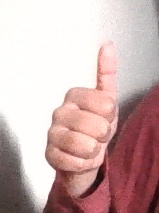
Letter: aleff